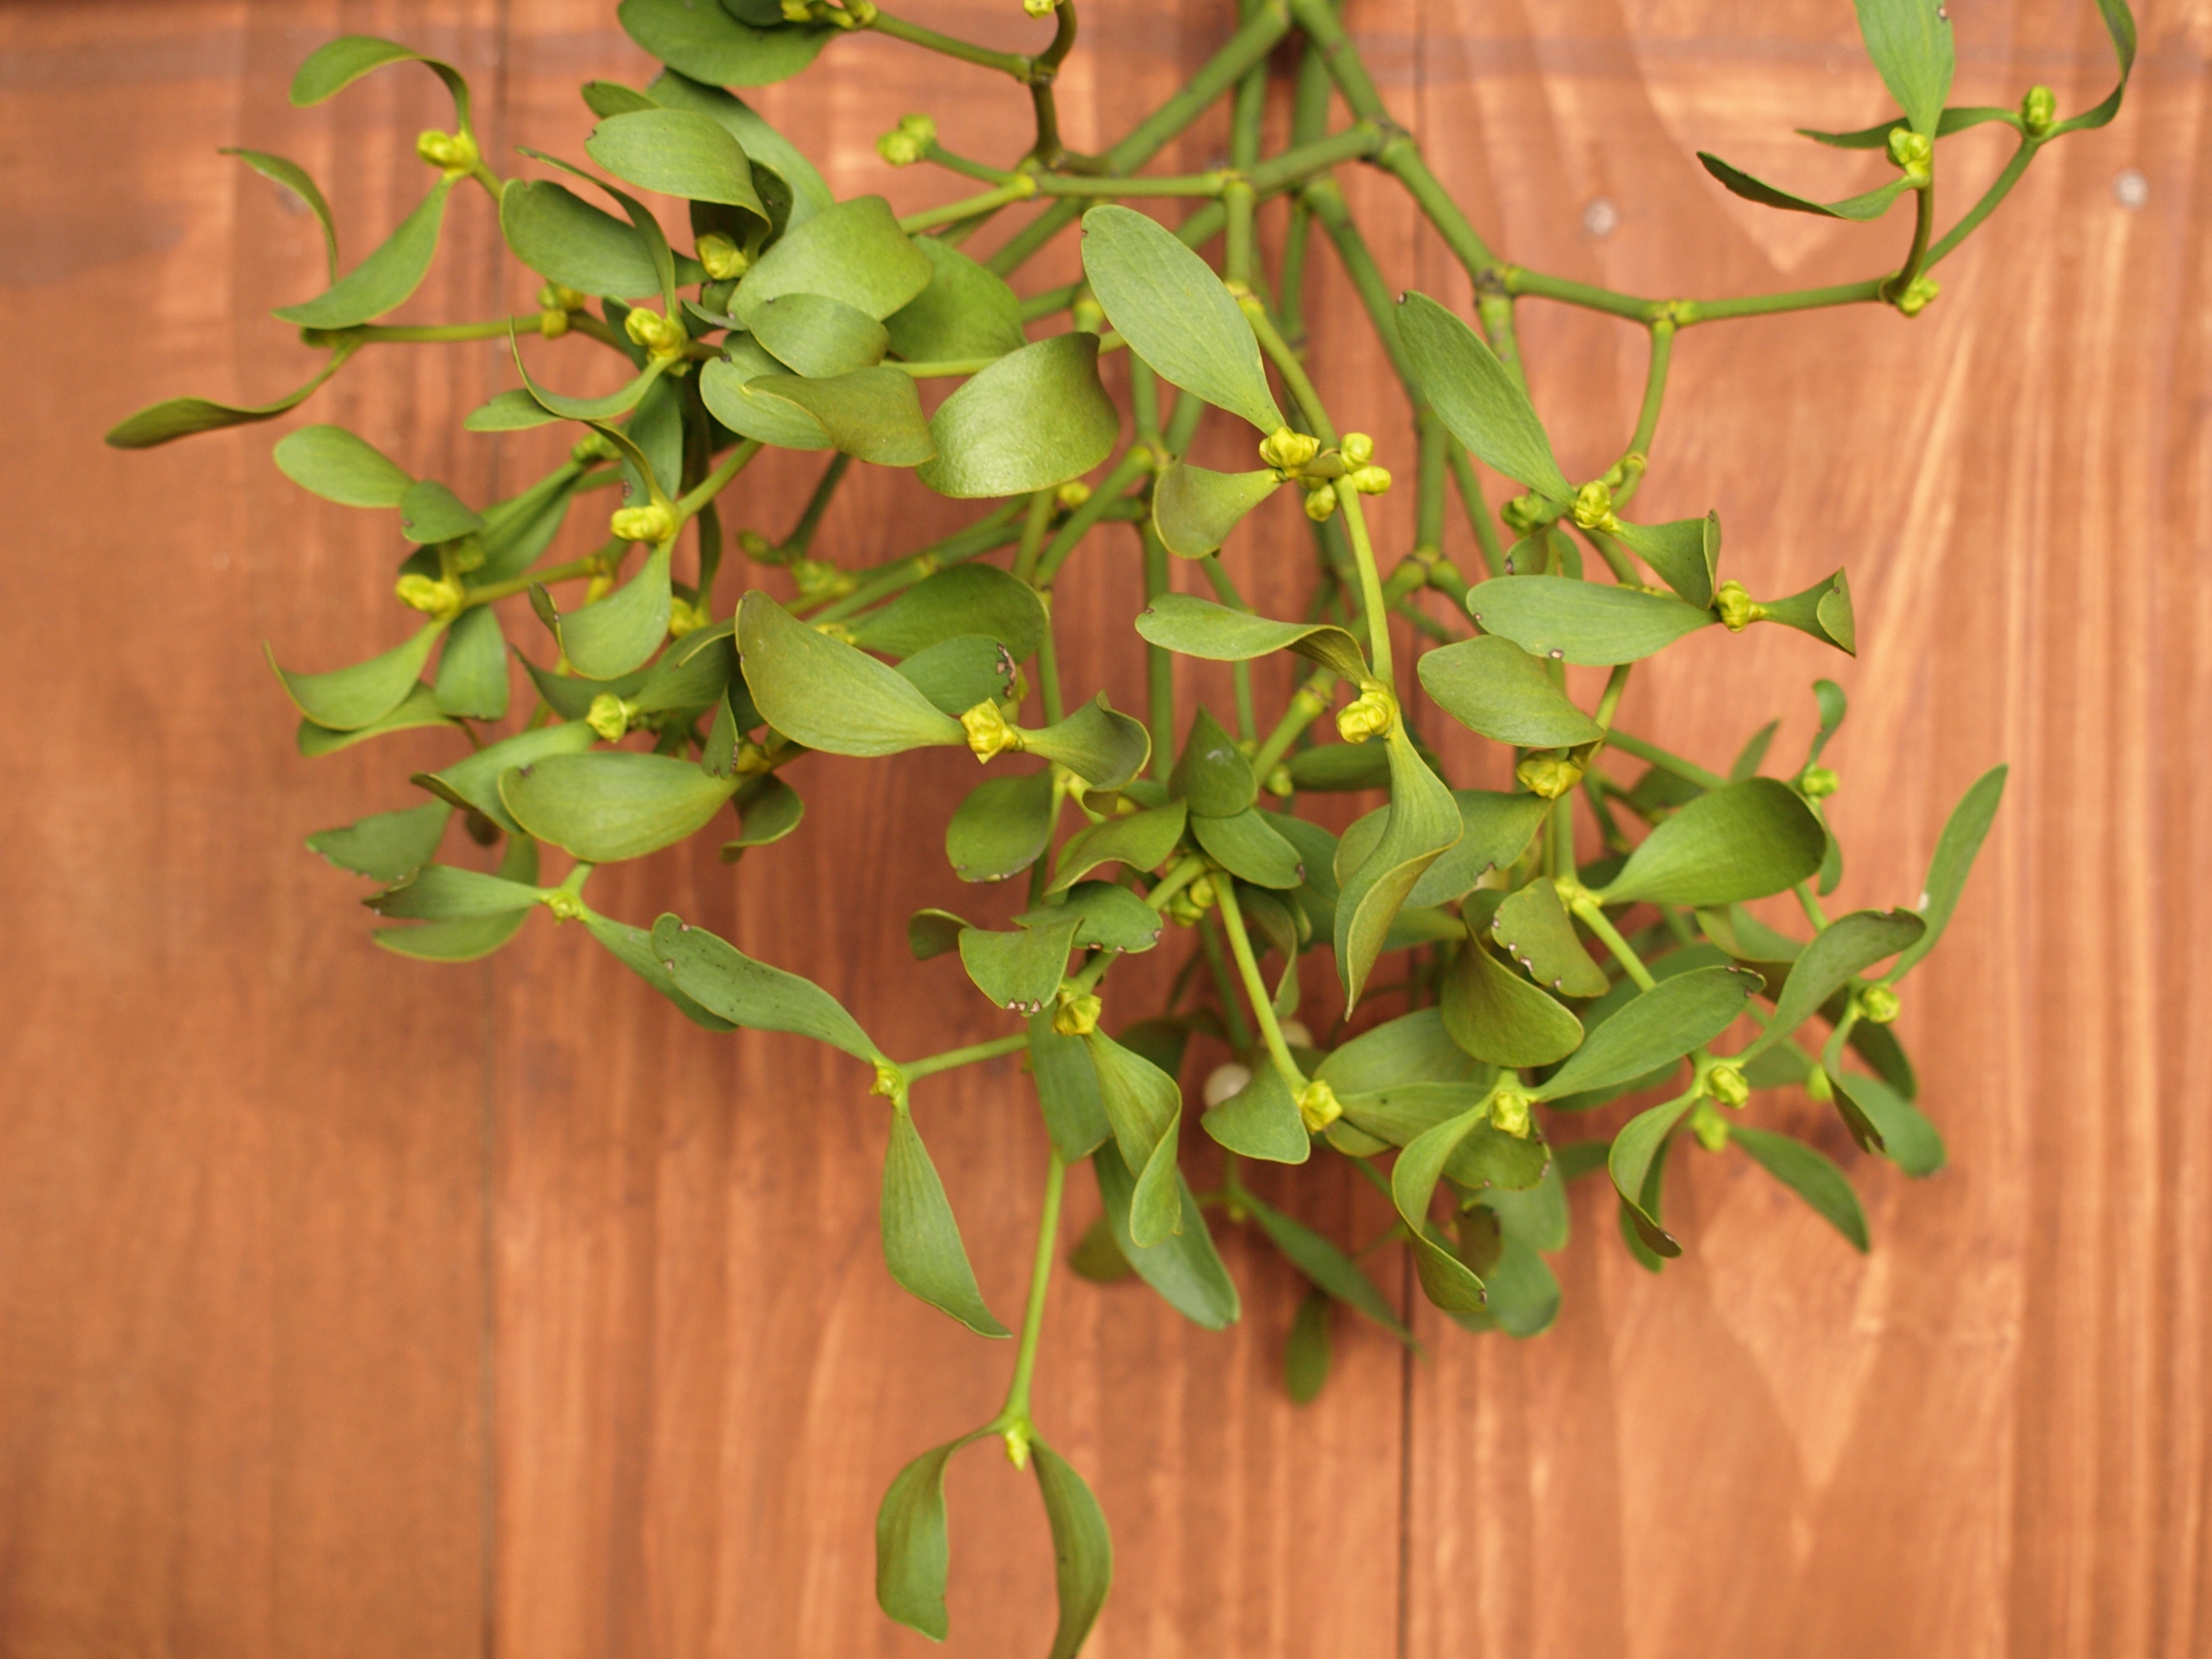
tree, nature, branch, plant, fruit, leaf, flower, food, green, herb, produce, botany, twig, holidays, shrub, sprig, mistletoe, happy holidays, flowering plant, land plant